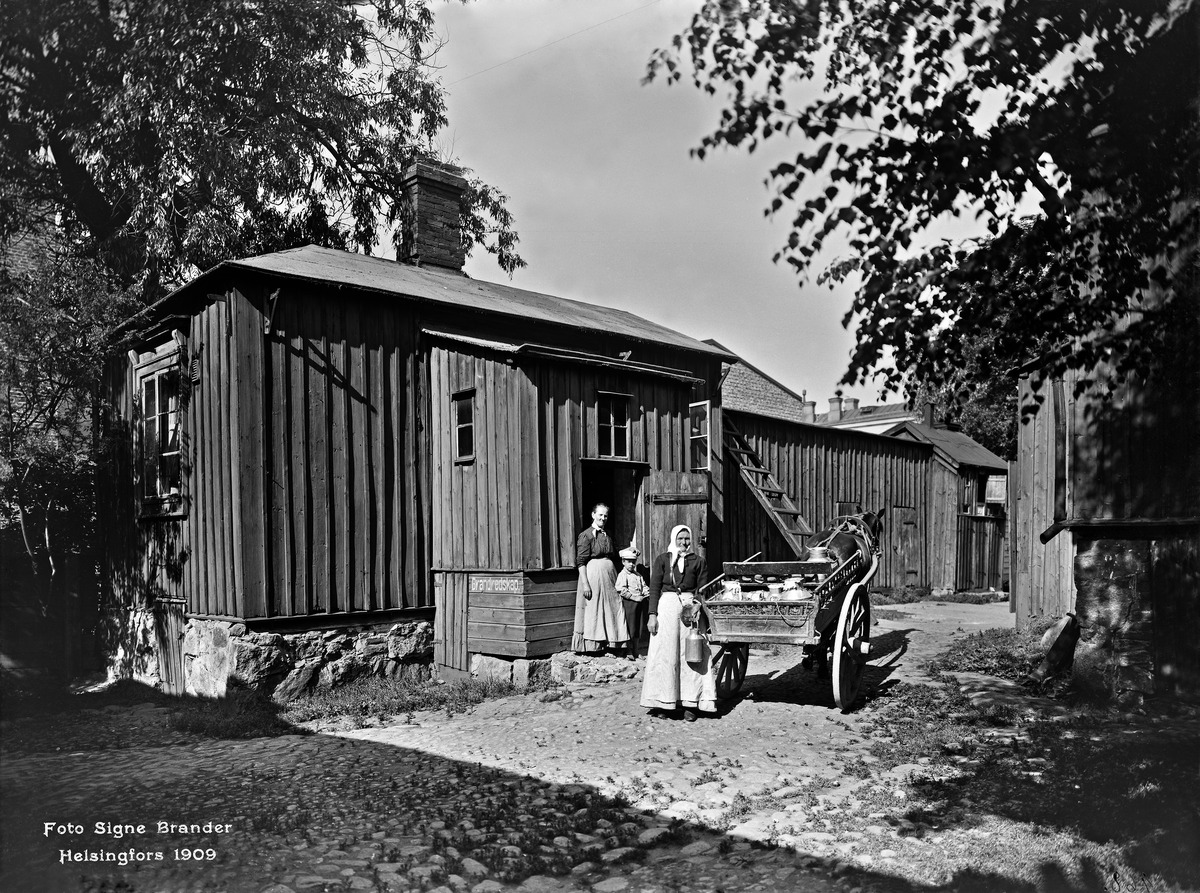
Iso Roobertinkatu 17
sisällön kuvaus: Iso Roobertinkatu 17.  Maidonmyyjä pihalla. mustavalkoinen
Kuvaaja: Brander, Signe, valokuvaaja
Ajankohta: kuvausaika 1909
Paikka: Suomi, Uusimaa, Helsinki, Punavuori Helsinki, Iso Roobertinkatu 17
Aiheet: puurakennukset, hevosajoneuvot, maitotuotteet, katukauppa, naiset, työ, pukeutuminen